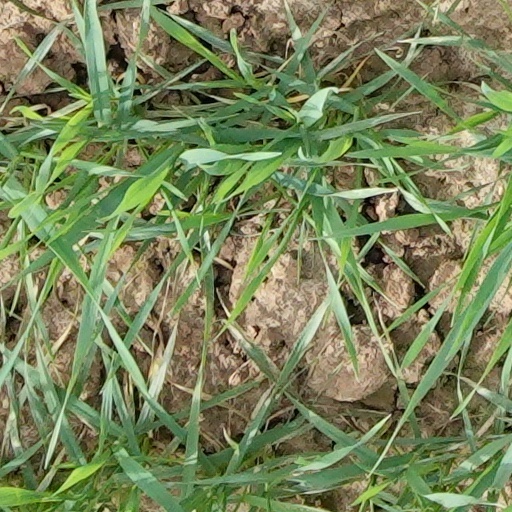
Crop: wheat